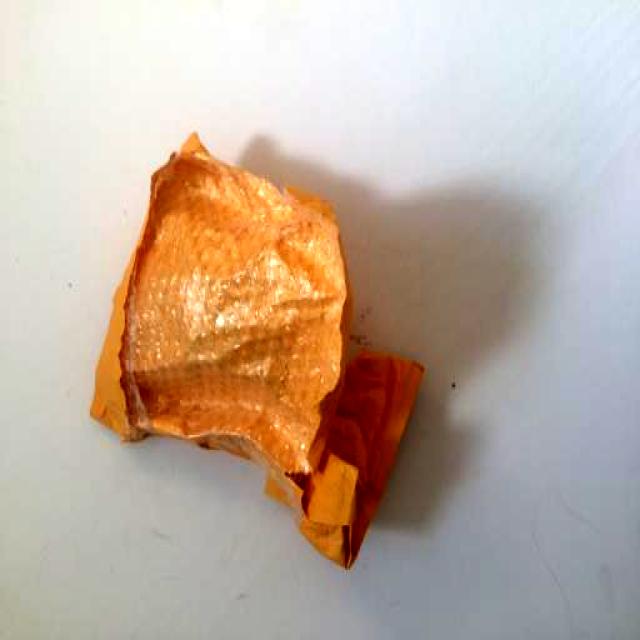
Label: Trash